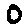
Label: 0